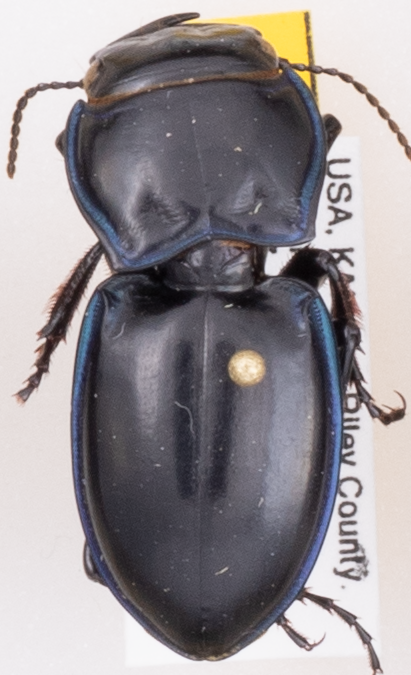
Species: Pasimachus elongatus
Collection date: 2015-08-17
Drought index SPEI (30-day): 0.318
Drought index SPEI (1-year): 0.454
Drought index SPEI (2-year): -0.27